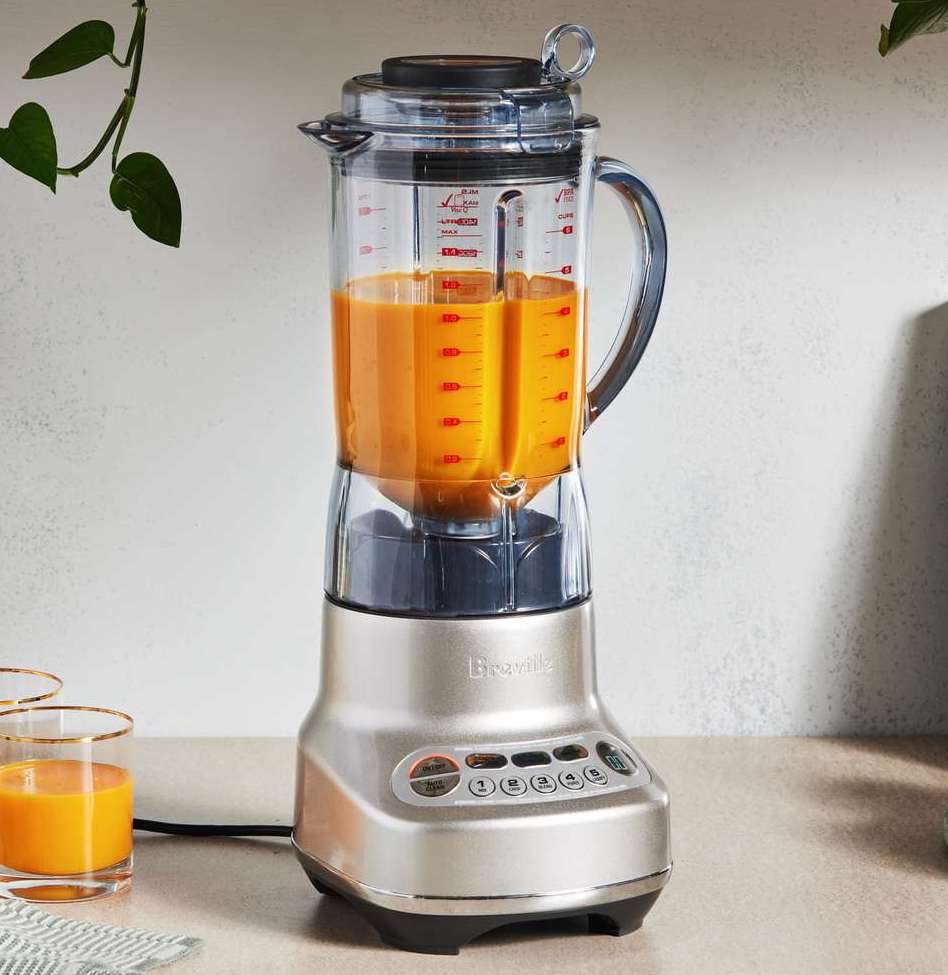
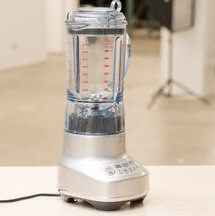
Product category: misc
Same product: yes